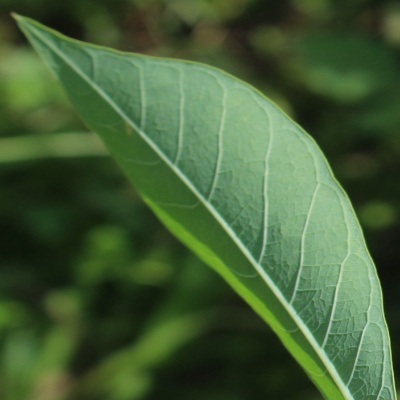
Crop: Cassava
Condition: bacterial blight